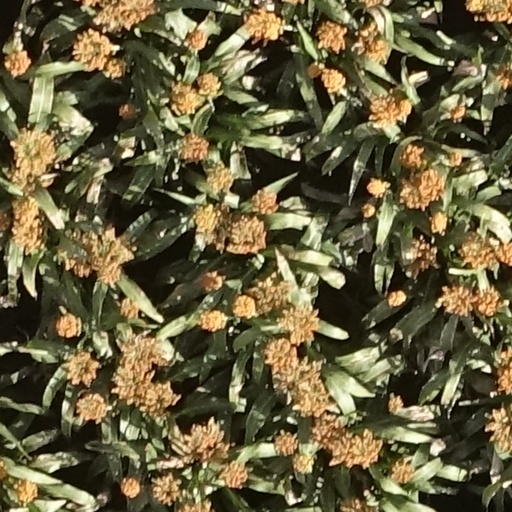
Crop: sorghum